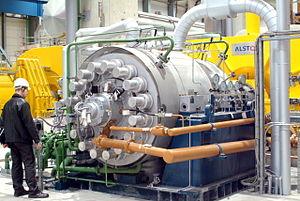
KSB est un fabricant de pompes, de robinetterie et de systèmes électroniques associés.